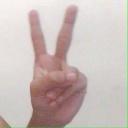
अक्षर: क